Filipino cuisine

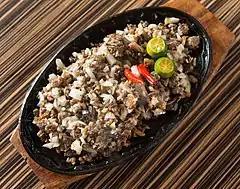
Kapampangan "sisig"

"Kamayan" is also used in the "boodle fight" concept, a style of dining popularized by the Philippine Army which utilizes banana leaves spread out on the table as the main serving platter, upon which is laid out portions of rice and a variety of Filipino dishes for friendly, filial or communal feasting. The use of spoons and forks, however, is still the norm.